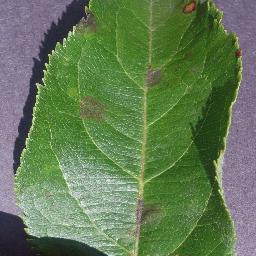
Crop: apple
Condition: scab